Orašje (Vlasotince)

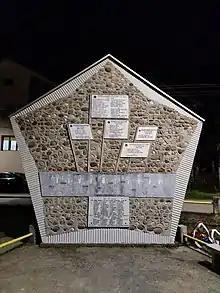
Monument to Fallen Fighters in Orašje

Orašje is a village in the municipality of Vlasotince, Serbia. According to the 2022 census, the village has a population of 728 people.